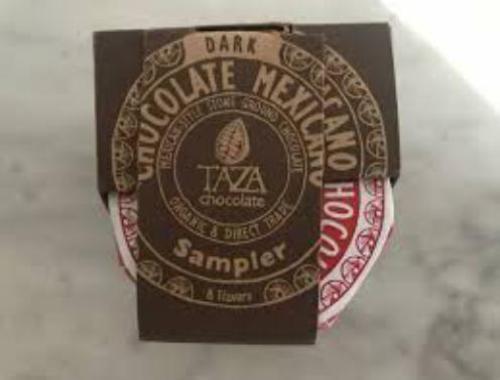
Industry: Food